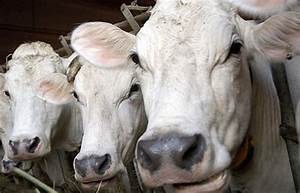
Label: mucca